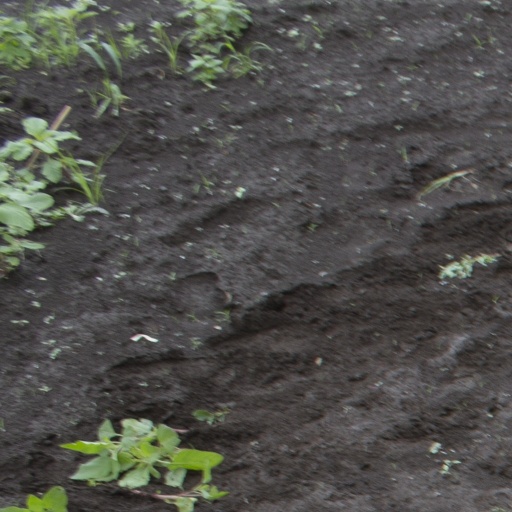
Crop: soybean